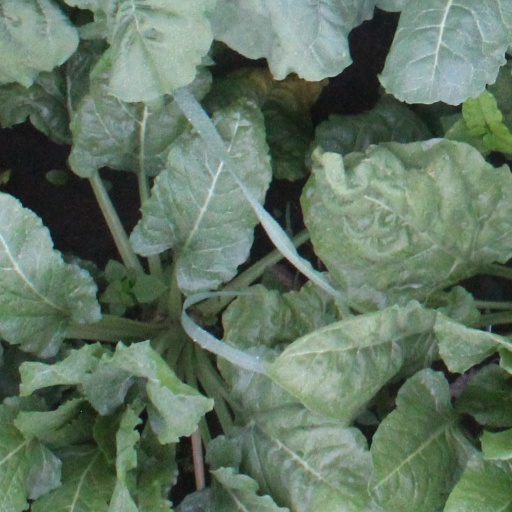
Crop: sugar beet